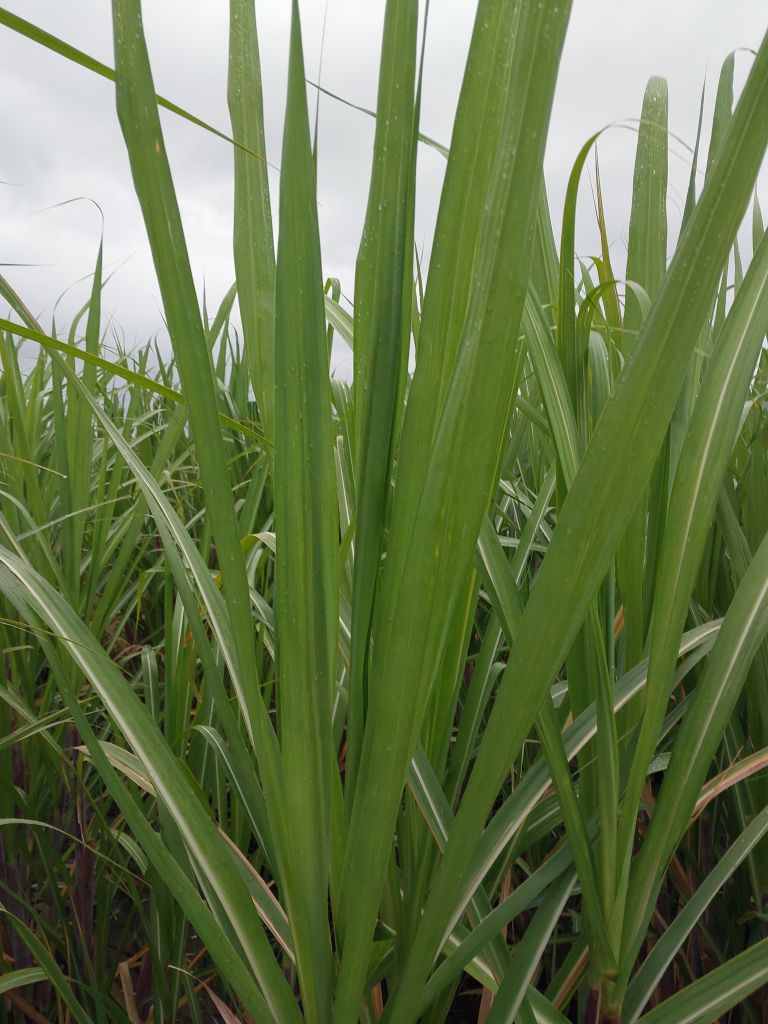
Label: Healthy